Paliochora

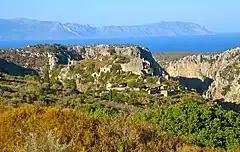
Ruins of Paliochora

Paliochora, known by its contemporaries as Agios Dimitrios, was a village of approximately eight-hundred on the island of Kythira in southern Greece. The village was the first major settlement on the island since antiquity, and was sacked by the Ottoman Fleet Admiral Hayreddin Barbarossa in 1537. The fall of the village was a significant turning point in Kythirian history, and remains one of the island’s preeminent folktales.